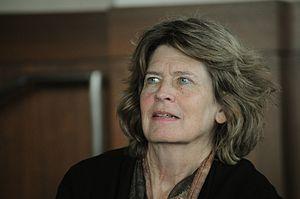
Alice Echols est une essayiste, historienne et professeure d'études de genre et d'histoire à l'Université de Californie du Sud.